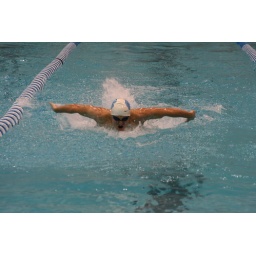
A UNC swimmer tears through the water with the butterfly stroke during a meet in December of 2008.